Rhiw-goch quarry, Conwy

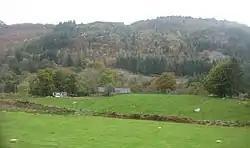
Trees now surround Rhiw-goch quarry

Rhiw-goch quarry (also known as Brandreath quarry) was a slate quarry that was worked from the 1860s to 1908. It stands on the north side of the Afon Lledr, on the opposite side of the valley from Pont-y-Pant railway station.